Answer in natural language. Considering the relative positions, is Doorway above or below glass metal tv stand? Choose between the following options: below or above
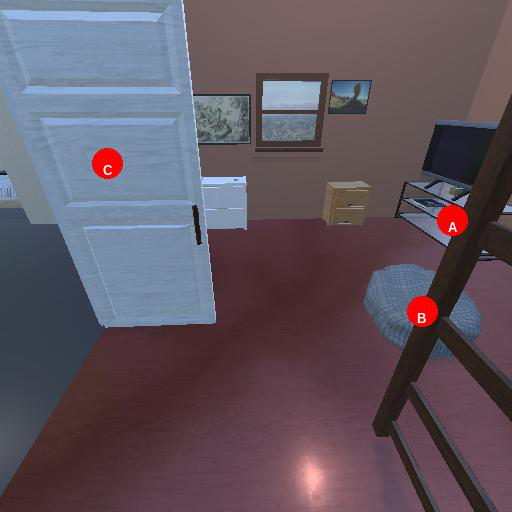
<answer>below</answer>